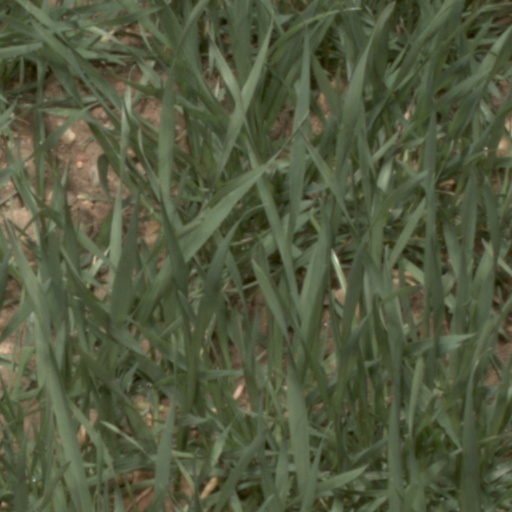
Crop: wheat